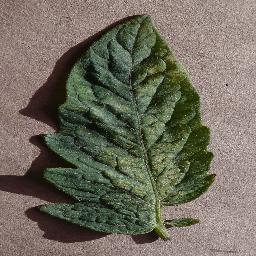
Label: Tomato___Spider_mites Two-spotted_spider_mite